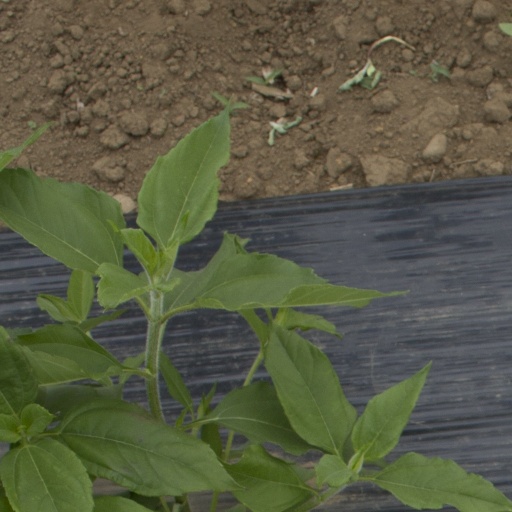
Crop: Jerusalem artichoke